Rabbit 286

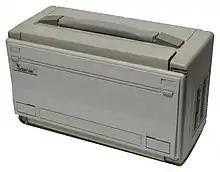
Rabbit 286 with its keyboard attached to the screen

The Rabbit 286 is a portable computer measuring . The unit weighs between , depending on the floppy and hard drive configuration chosen. Its built-in liquid-crystal display measures 9.5 in wide by 6 in tall, or 11 in diagonally. The super-twisted nematic display panel is monochrome, backlit, and has a pixel resolution of 640 by 400. The display housing can be positioned up and tilted for a more comfortable viewing angle. Additionally an external monitor can be hooked up to the computer through the display adapter; the internal display then acts as a double for the user, or it can be shut off by way of a switch on the rear of the computer. External displays supported with the built-in display adapter include MDA, CGA, and Hercules.